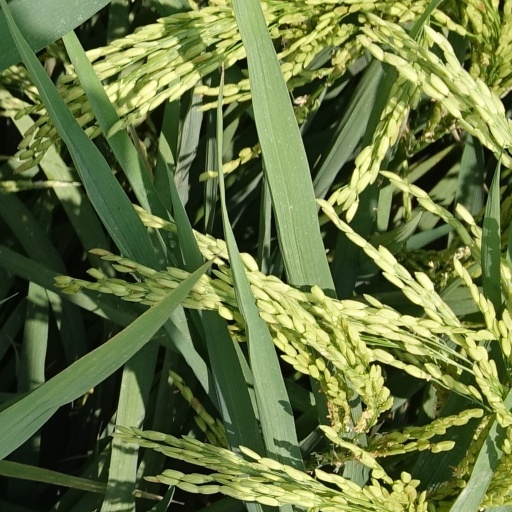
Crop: rice